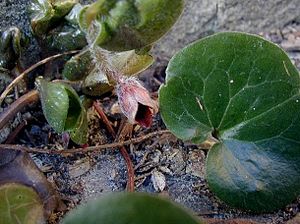
Almindelig hasselurt
Almindelig hasselurt har brune, klokkeformede blomster.
Almindelig hasselurt har brune, klokkeformede blomster.
Almindelig Hasselurt (Asarum europaeum): Blomst og blade
Almindelig hasselurt eller blot Hasselurt er en stedsegrøn flerårig urt, der i Danmark dyrkes og desuden af og til findes fovildet i naturen.